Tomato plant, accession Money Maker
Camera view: horizontal (90 deg, fisheye); turntable rotation: 330 degrees
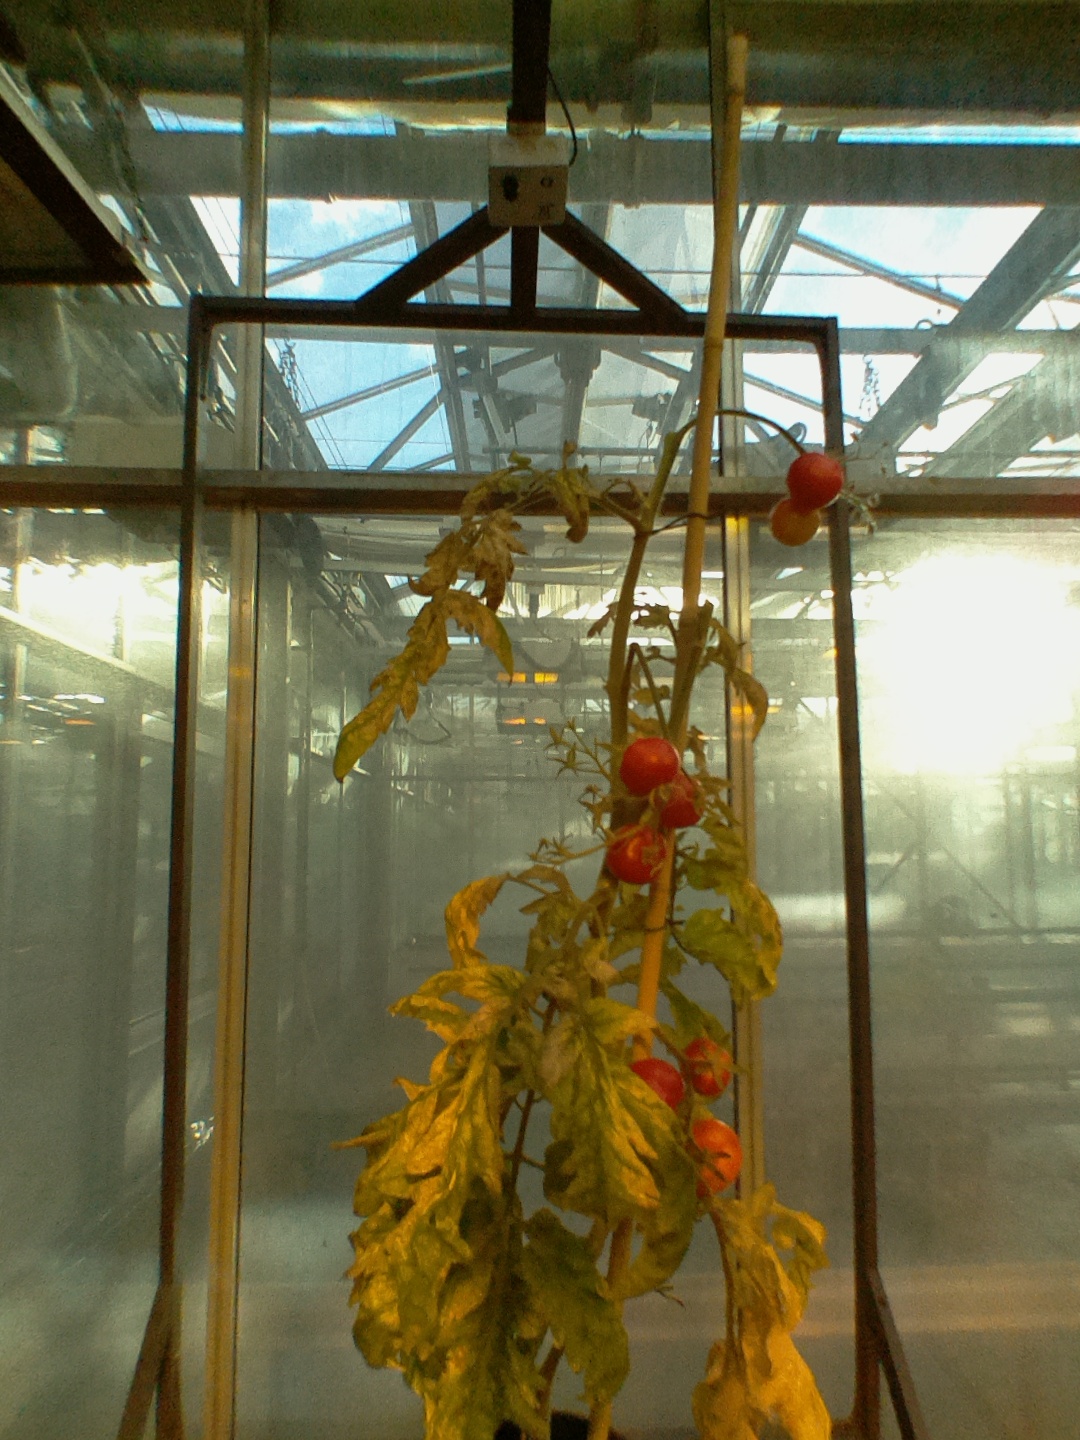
BBCH growth stage 89: 90%-100% of fruits show typical fully ripe color